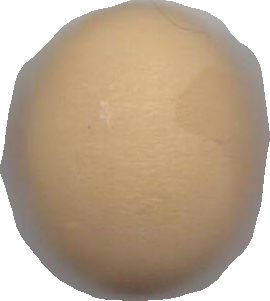
Variety: Dega